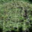
Label: willow_tree